Souk Al Asr

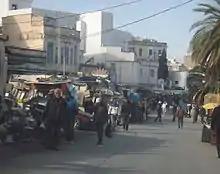
A view of souk Al Asr

Souk Al Asr (English: Era market) is one of the souks of Tunis, specialized in selling antique products. The souk is mainly intended for the middle class and poor.